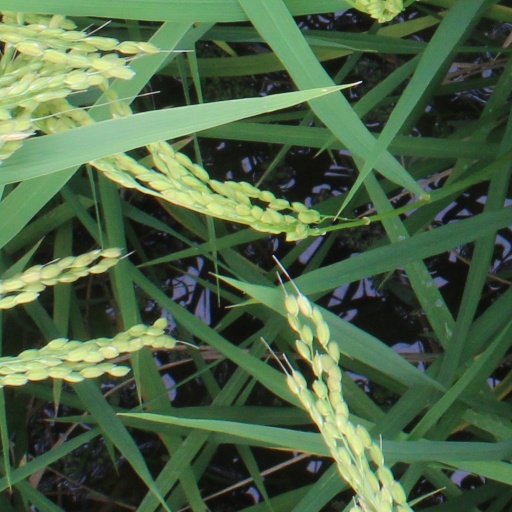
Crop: rice